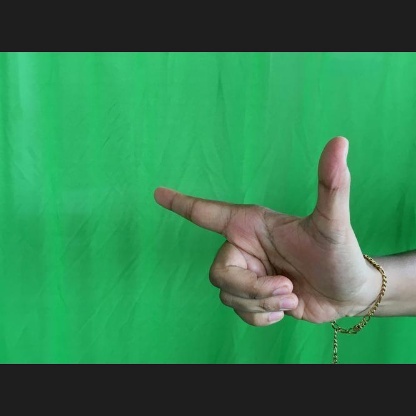
Mudra: Chandrakala